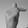
ASL letter: T